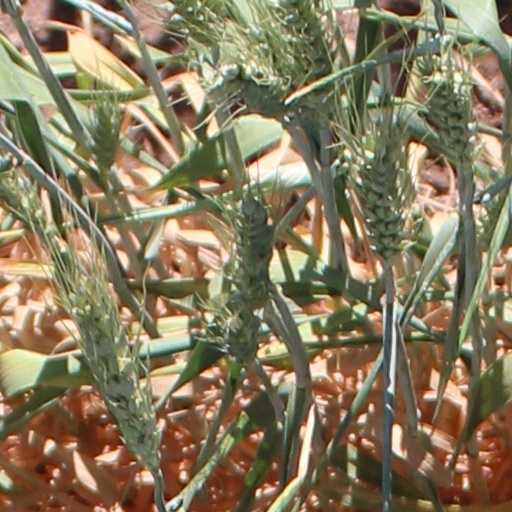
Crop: wheat